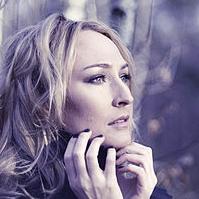
Age: 35